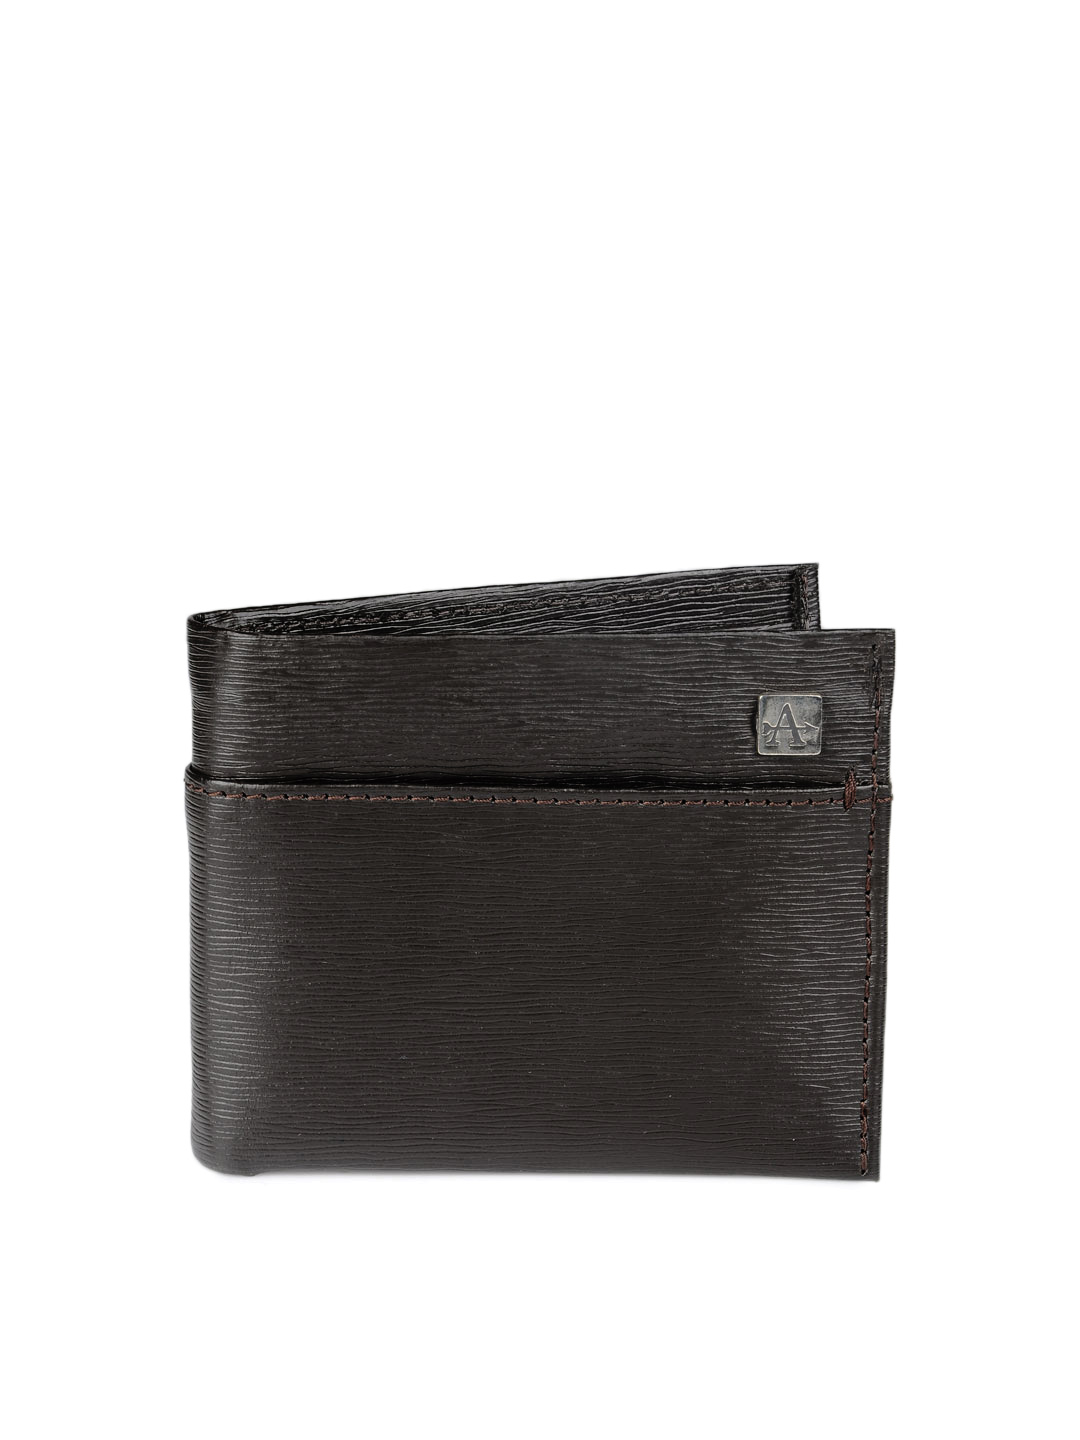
Arrow Men Brown Wallet
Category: Accessories / Wallets / Wallets
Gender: Men
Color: Brown
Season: Summer 2012
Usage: Casual